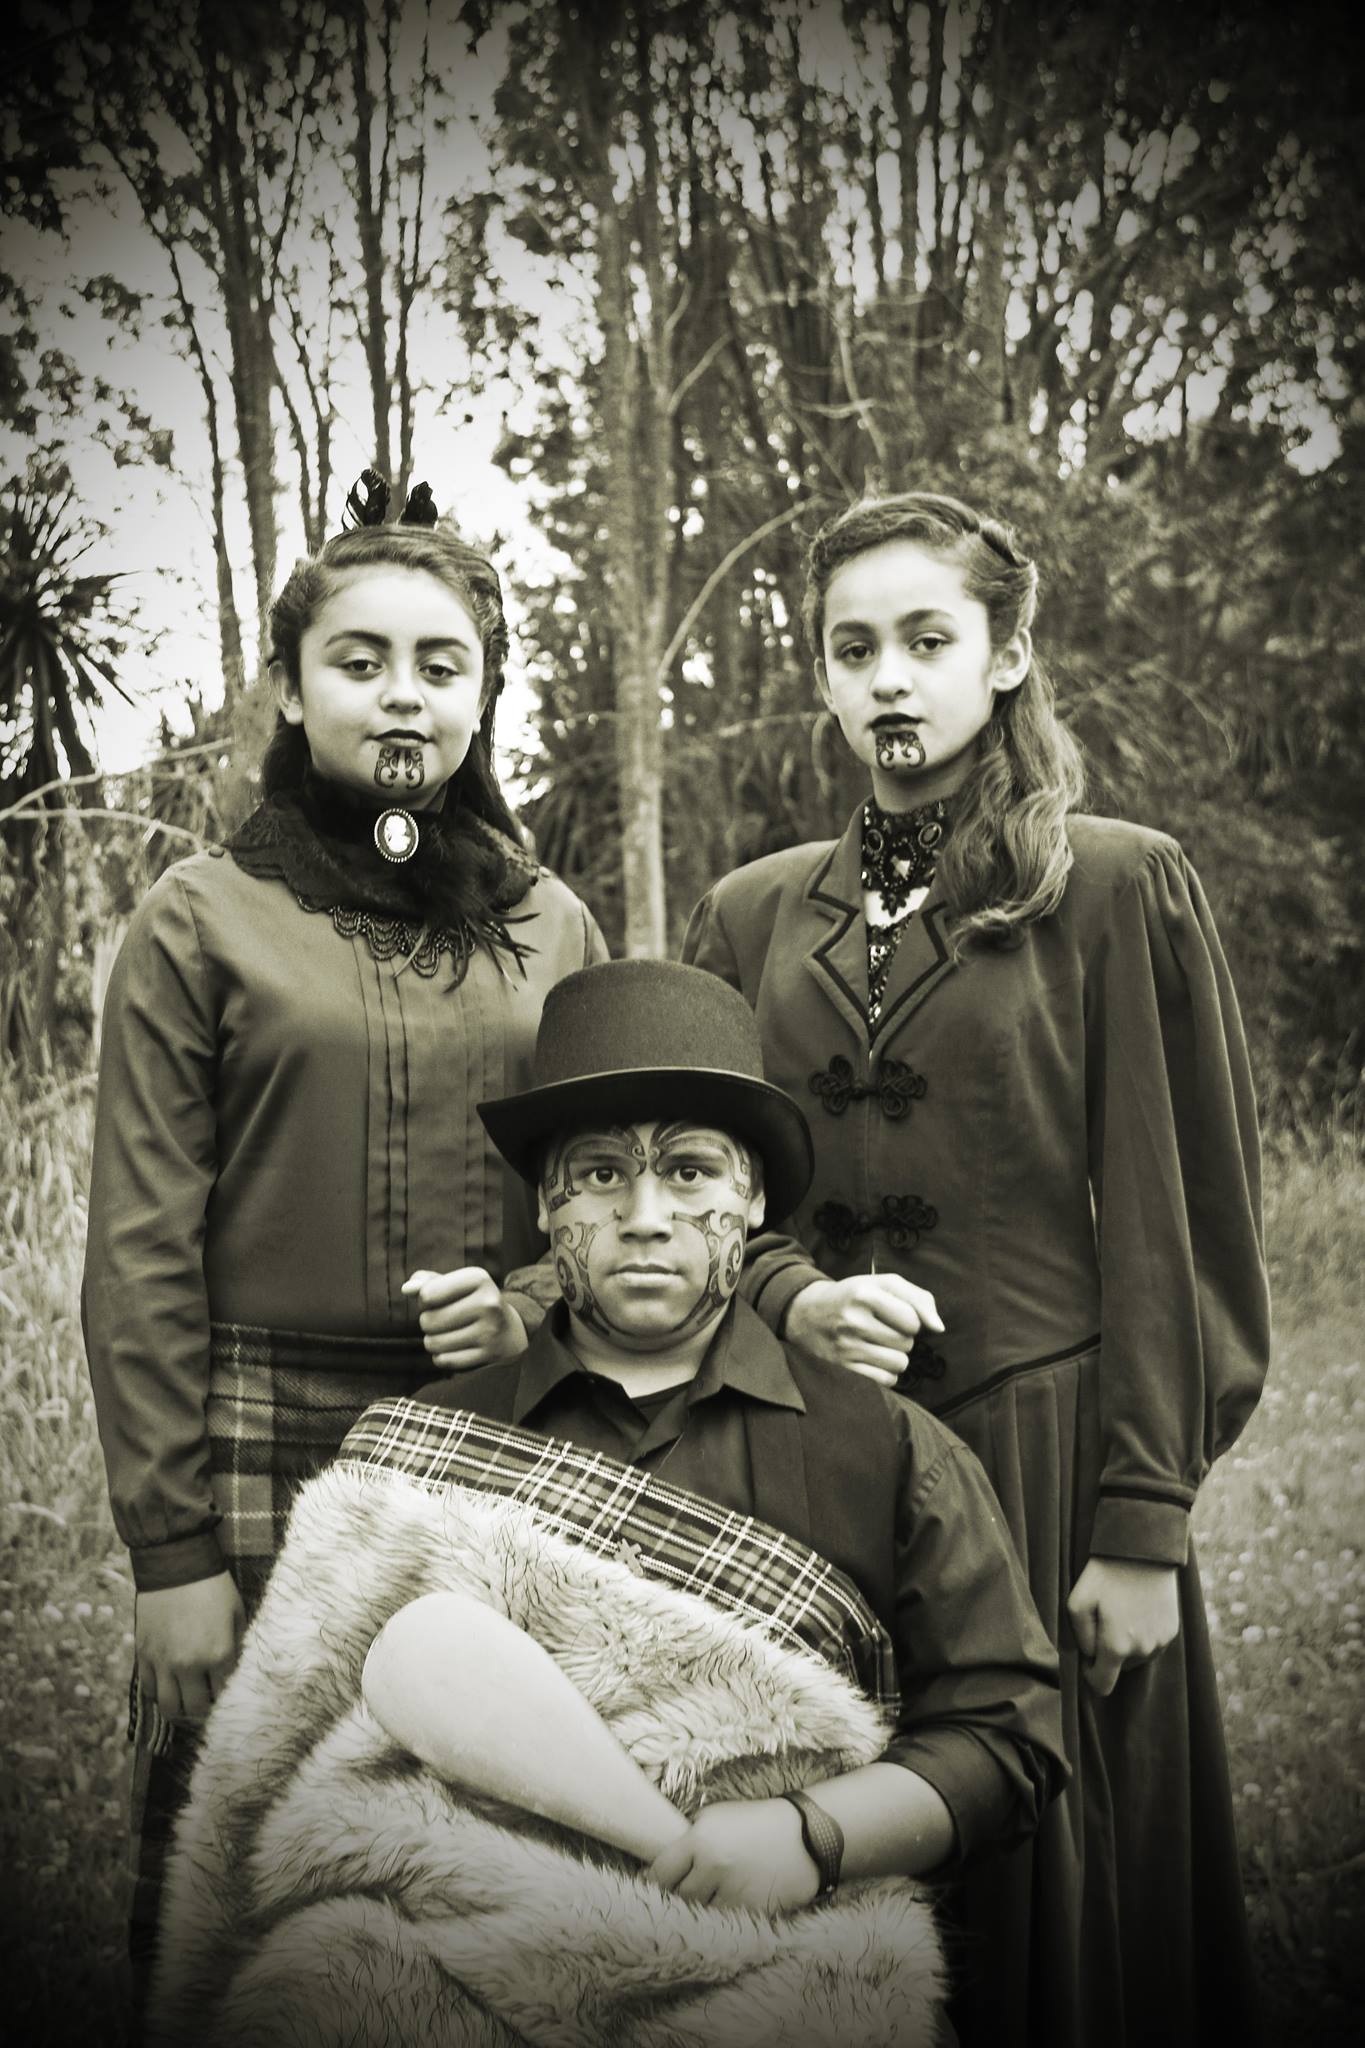
man, person, black and white, people, photography, portrait, tattoo, monochrome, family, photograph, new zealand, image, heritage, tradition, maori, lives, models, indigenous, old fashioned, face painting, family portrait, monochrome photography, polynesian